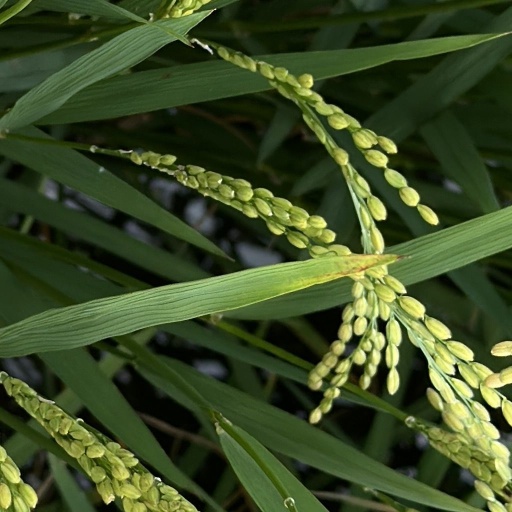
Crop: rice